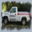
Label: pickup_truck